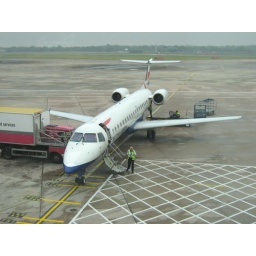
I sat in 7a, The plane was only 3 seats wide and you had to pay for food. Tsk.